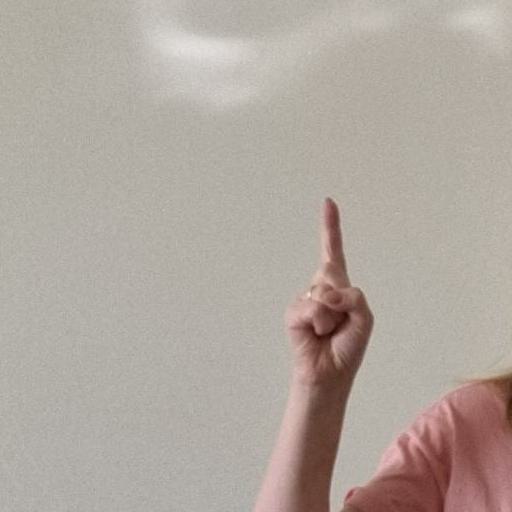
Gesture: one